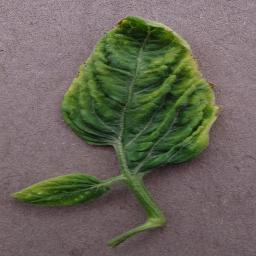
Label: Tomato___Tomato_Yellow_Leaf_Curl_Virus